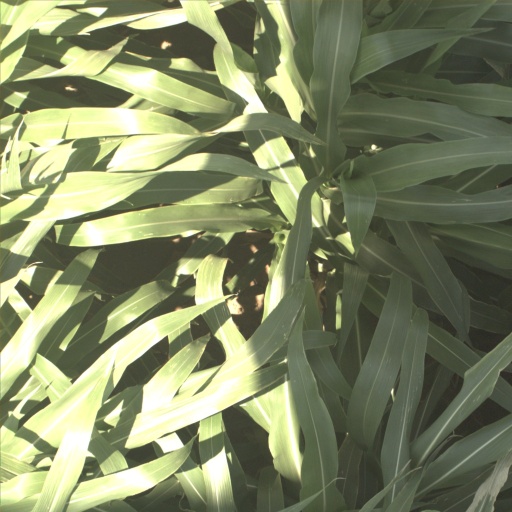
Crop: sorghum